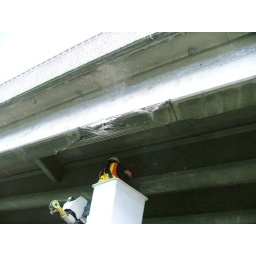
Bridge inspectors in a bucket truck clear away any loose concrete, and inspect the girders.